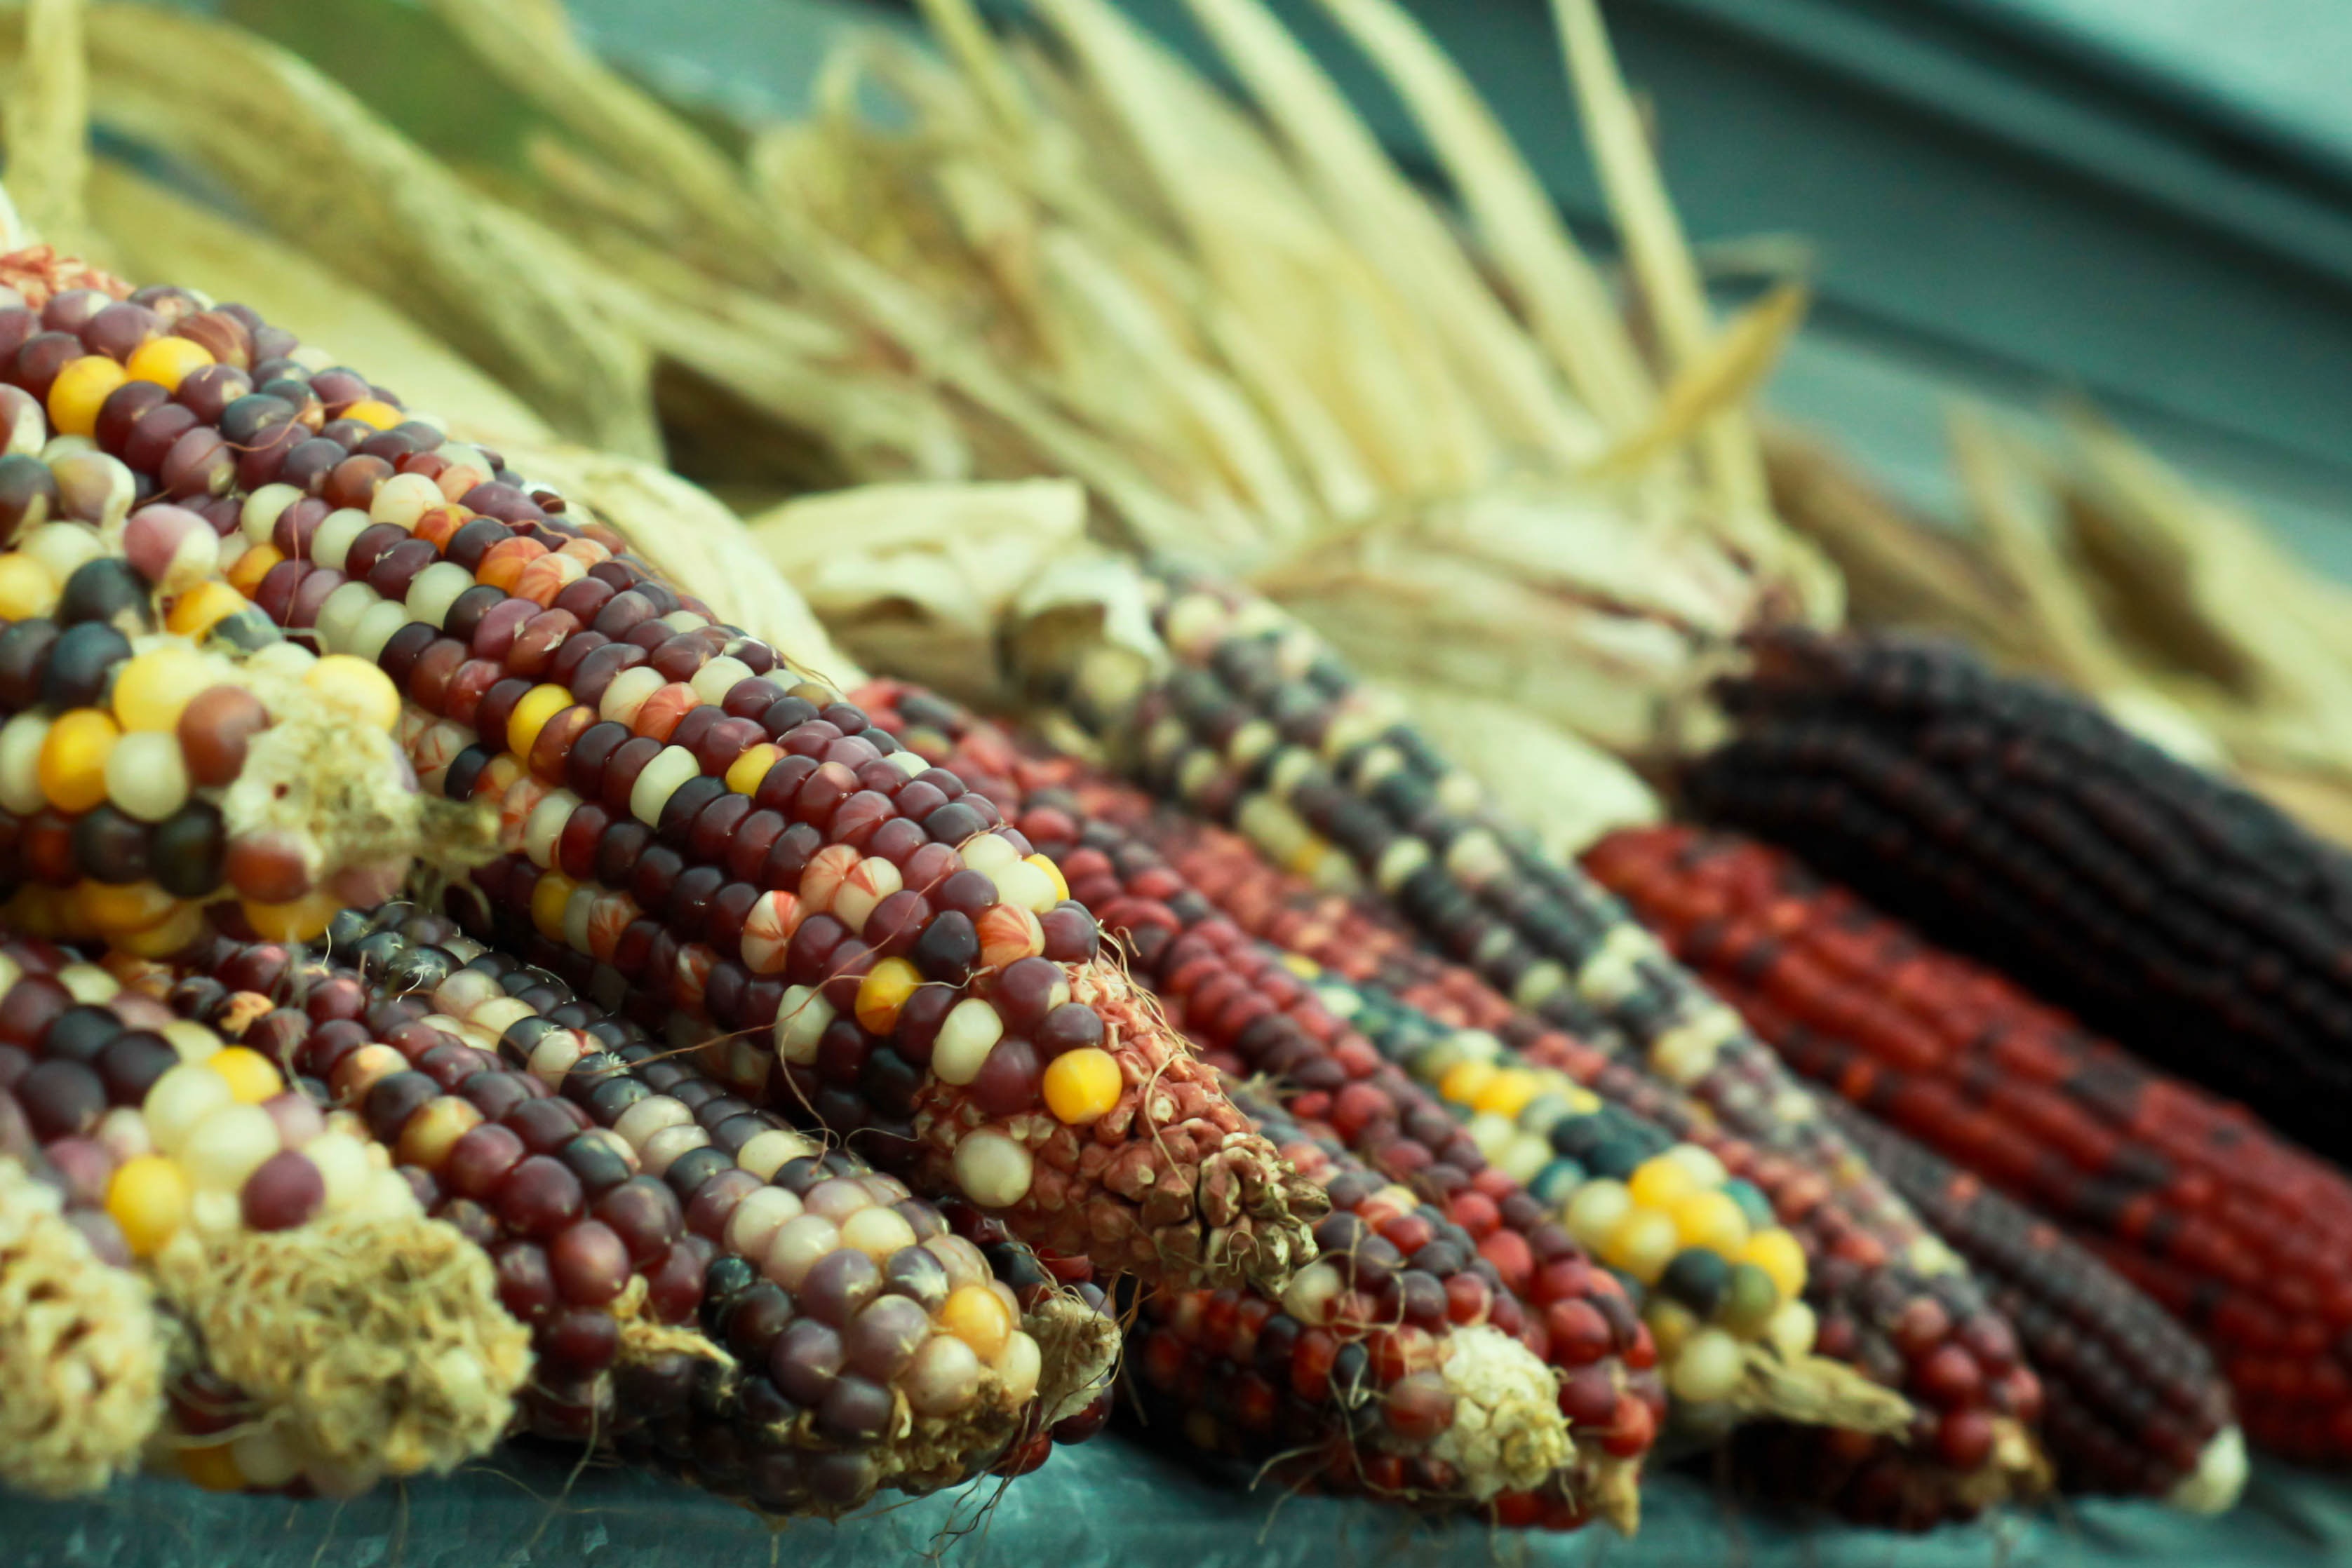
flower, dish, food, produce, crop, agriculture, cereal, maize, corn on the cob, snack food